Diplopterol

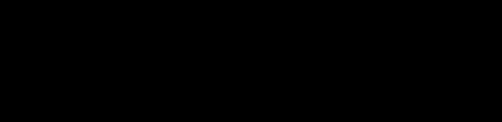
Structure of hopanoid natural product diplopterol, in addition to the hopanoid family title compound hopane and terpenoid precursor squalene.

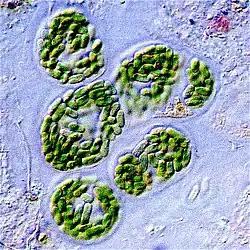
Diplopterol is produced by a wide variety of prokaryotic organisms such as the cyanobacterium shown here.

Diplopterol has been observed in a wide variety of bacteria, cyanobacteria, and purple non-sulfur bacteria. Examples include cellulose-producing bacteria "Acetobacter xylinum" and bovine-associated bacteria "Mycoplasma mycoides", which both have been shown to utilize diplopterol for structural support. Although less common, diplopterol has also been found in some eukaryotic organisms which can also produce sterols, the primary example being protozoan "Tetrahymena pyriformis". It is unclear whether such organisms require diplopterol for structural reasons or some other function. Finally, the majority of fern species produce diplopterol, in addition to diploptene and fernene.